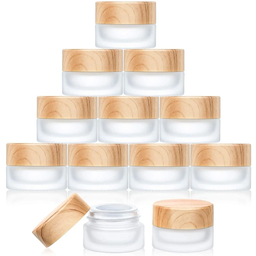
Label: glass